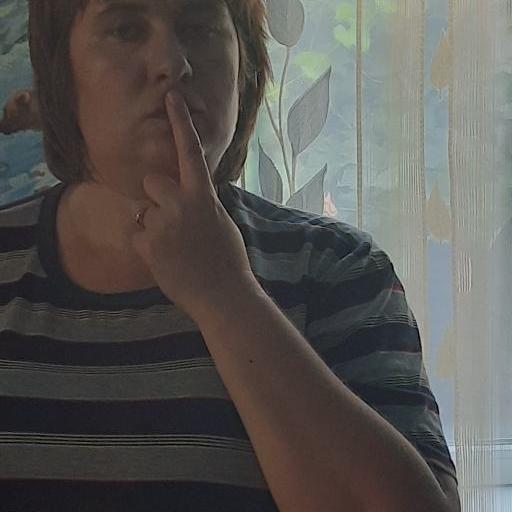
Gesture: mute